Thakazhy

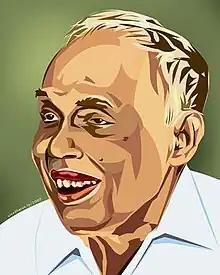
Novelist Thakazhi

Thakazhy is a village in the Alappuzha district in the Indian state of Kerala. It is part of the Kuttanad region which is bound by the backwaters and located on the banks of the River Pamba. It is the birthplace of the famous writer Thakazhi Sivasankara Pillai, who was popularly known just by his village name.